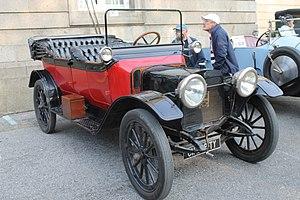
RCH 25 Convertible - Coupe Florio 2017